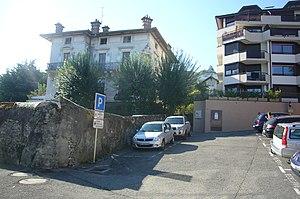
La Villa «
Jules Gaspard Cottet né à Bonneville le 14 mai 1871 et mort le 3 décembre 1959 à Paris est un médecin français. Spécialiste des reins et de médecine thermale, il est reconnu pour avoir créé la cure de diurèse.